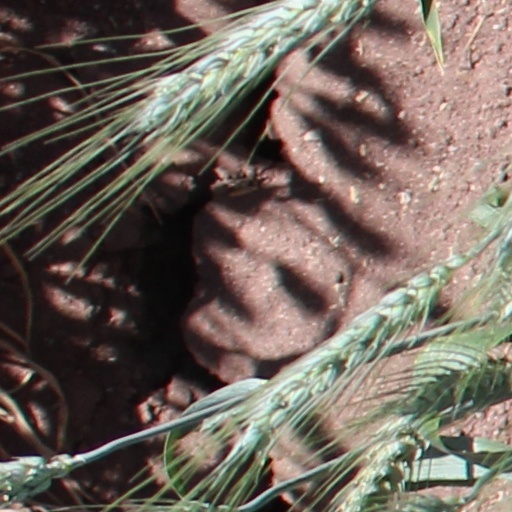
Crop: wheat